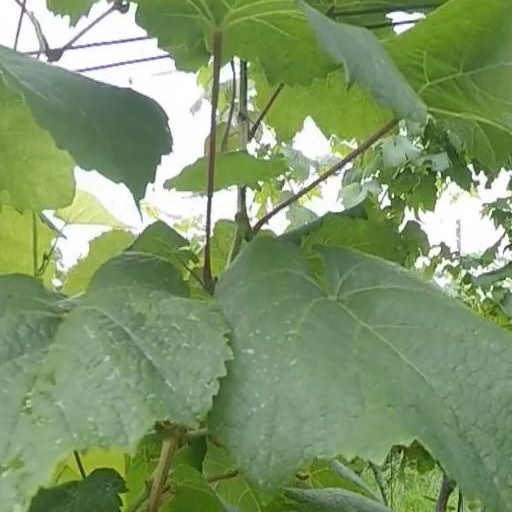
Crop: grape